Roger Bannister

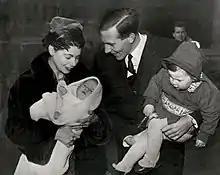
Bannister with wife Moyra, son Clive and daughter Carol in 1959

Landy led for most of the race, building a lead of 10 yards in the third lap (of four), but was overtaken on the last bend, and Bannister won in 3 min 58.8 s, with Landy 0.8 s behind in 3 min 59.6 s. Bannister and Landy have both pointed out that the crucial moment of the race was that at the moment when Bannister decided to try to pass Landy, Landy looked over his left shoulder to gauge Bannister's position and Bannister burst past him on the right, never relinquishing the lead.